Procrustes analysis

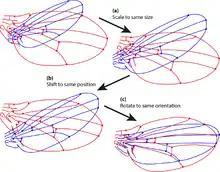
Procrustes superimposition. The figure shows the three transformation steps of an ordinary Procrustes fit for two configurations of landmarks. (a) Scaling of both configurations to the same size; (b) Transposition to the same position of the center of gravity; (c) Rotation to the orientation that provides the minimum sum of squared distances between corresponding landmarks.

In statistics, Procrustes analysis is a form of statistical shape analysis used to analyse the distribution of a set of shapes. The name "Procrustes" refers to a bandit from Greek mythology who made his victims fit his bed either by stretching their limbs or cutting them off.